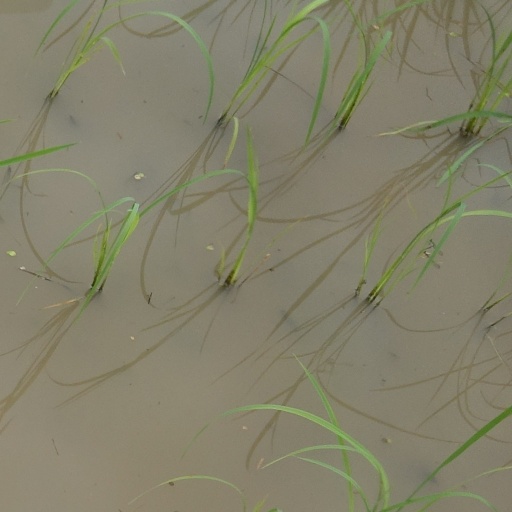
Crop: rice